Kaw, French Guiana

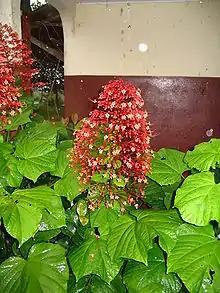
Flora of Kaw

The name Cô, Caubonne and Caux has appeared on old maps since the early 16th century. In 1783, Jean Samuel Guisan started to polder the Approuage river right up to the then indigenous village. The establishment of the road to Roura, and ecotourism strengthened the economy of the village which was largely dependent on hunting and fishing.